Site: brandenburg
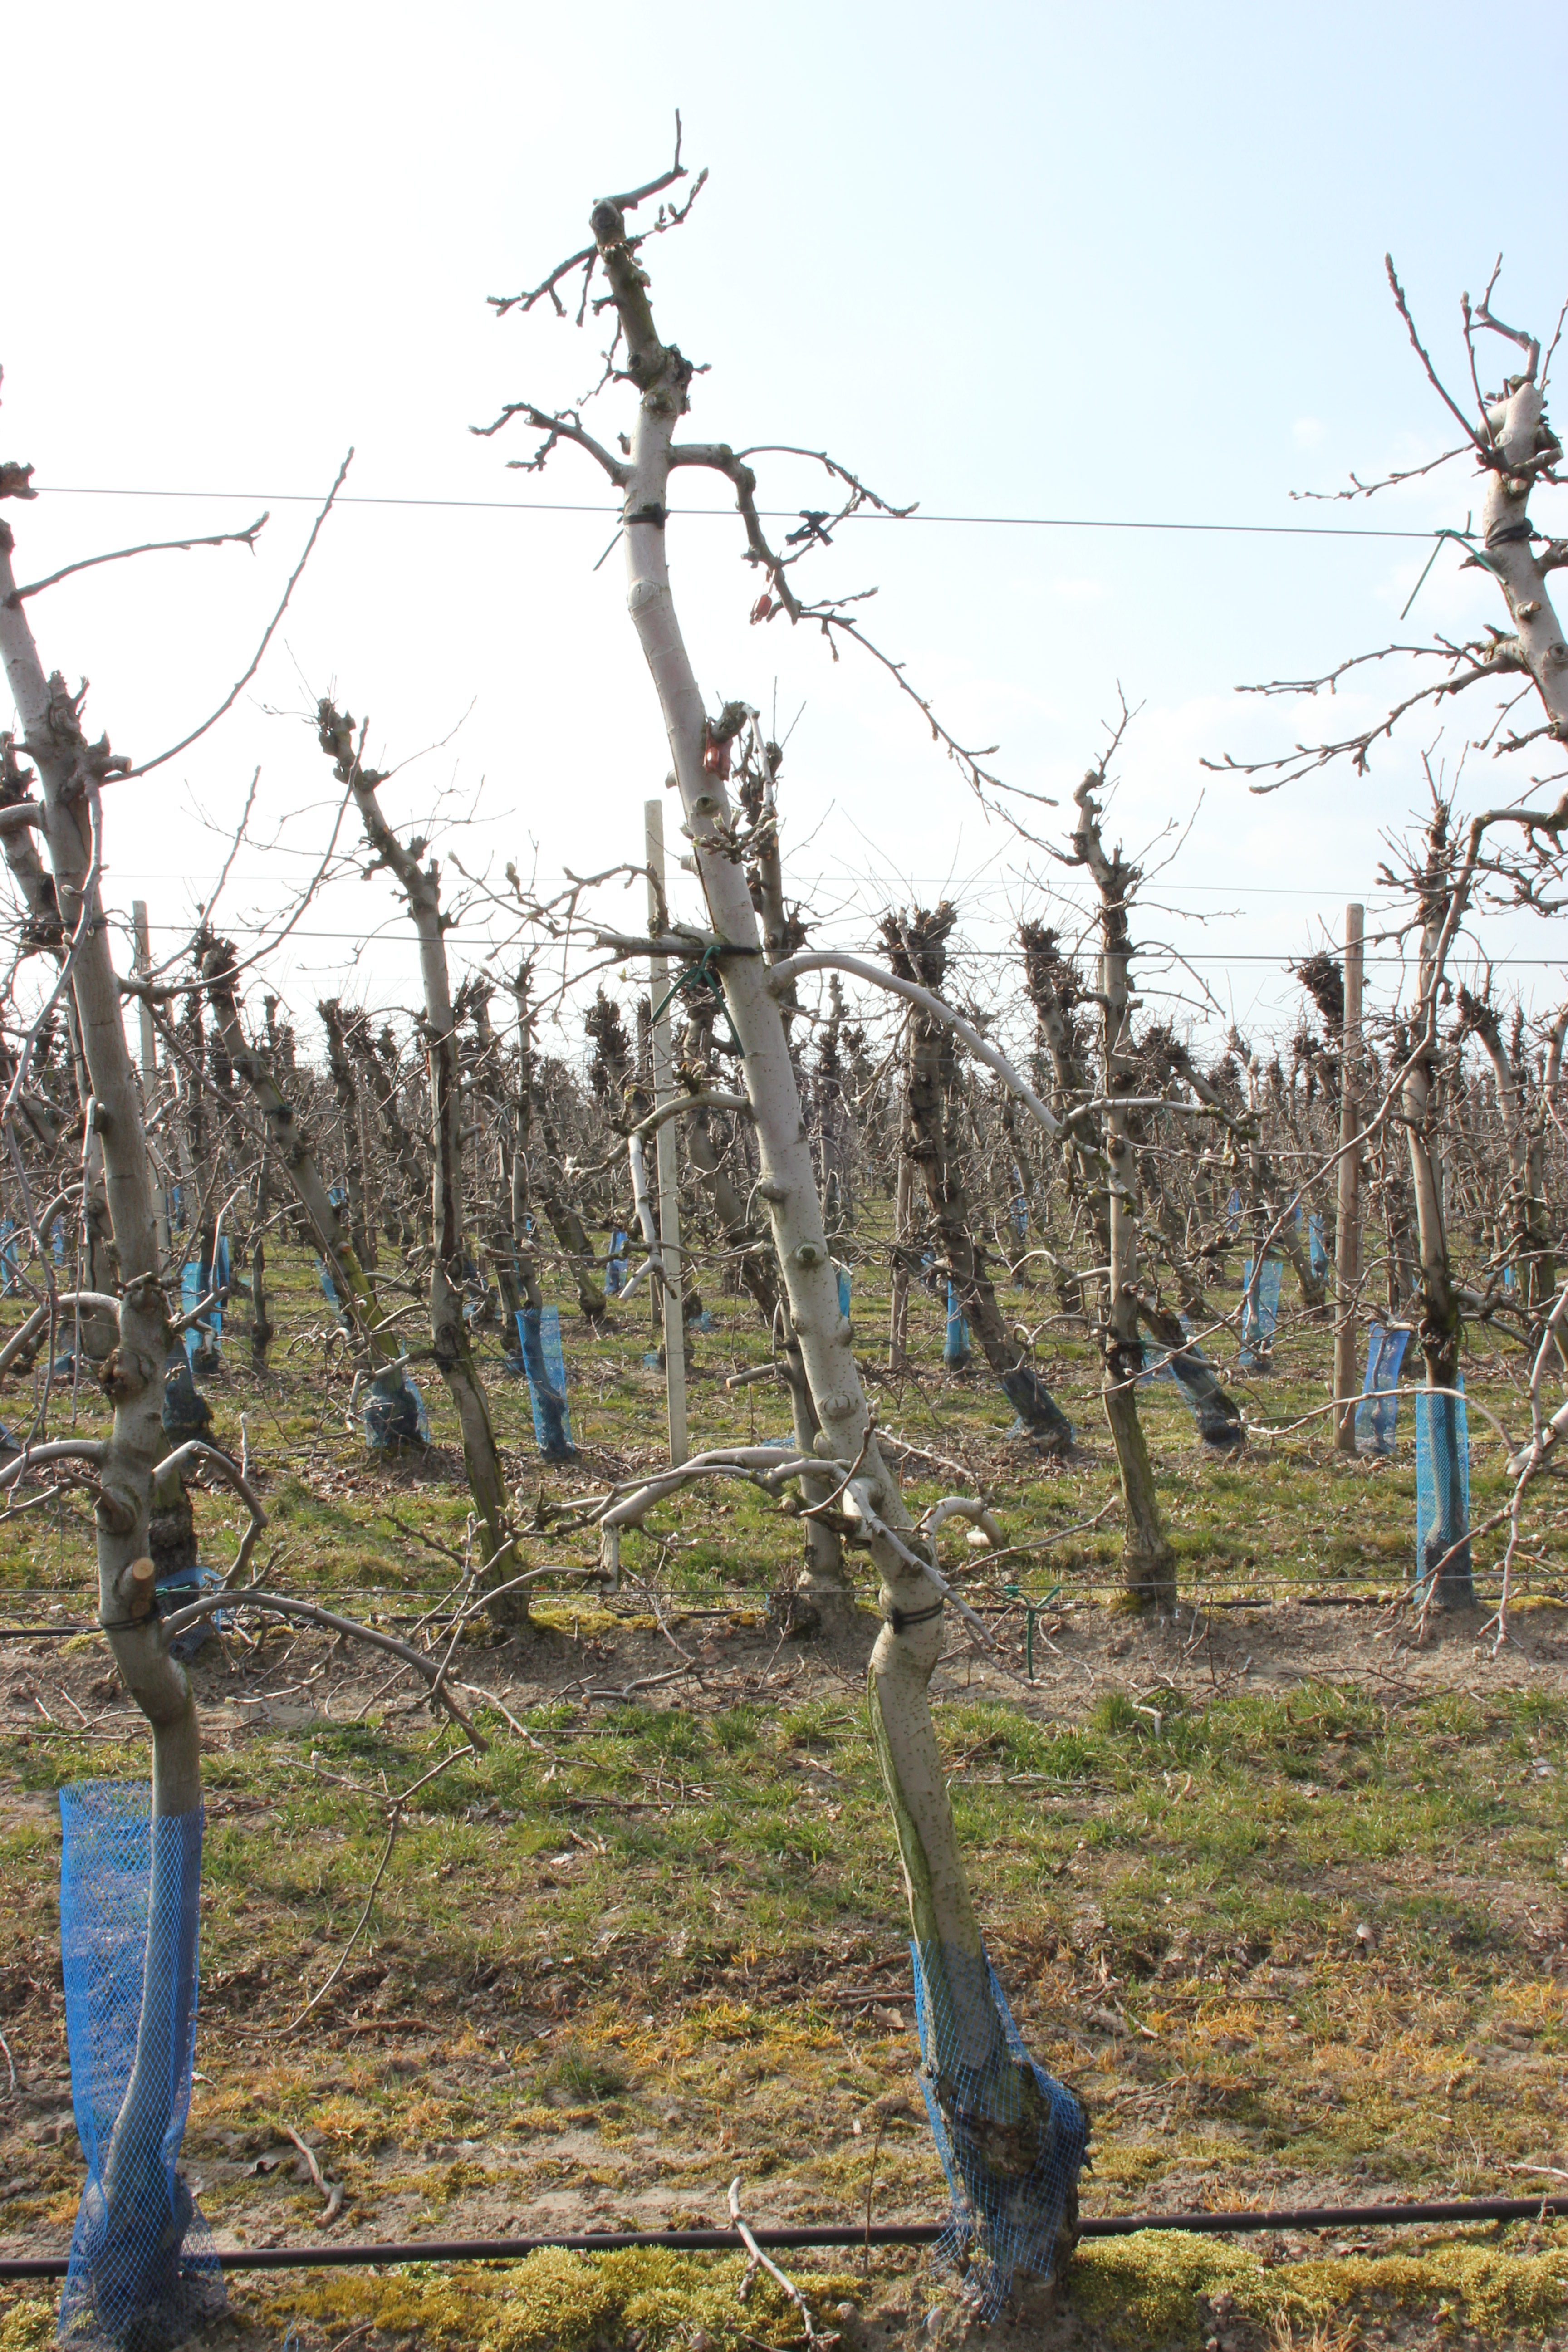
Growth stage (BBCH 03): Bud development